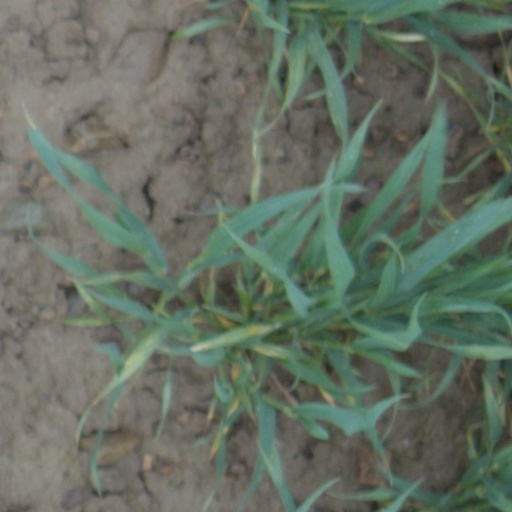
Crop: wheat